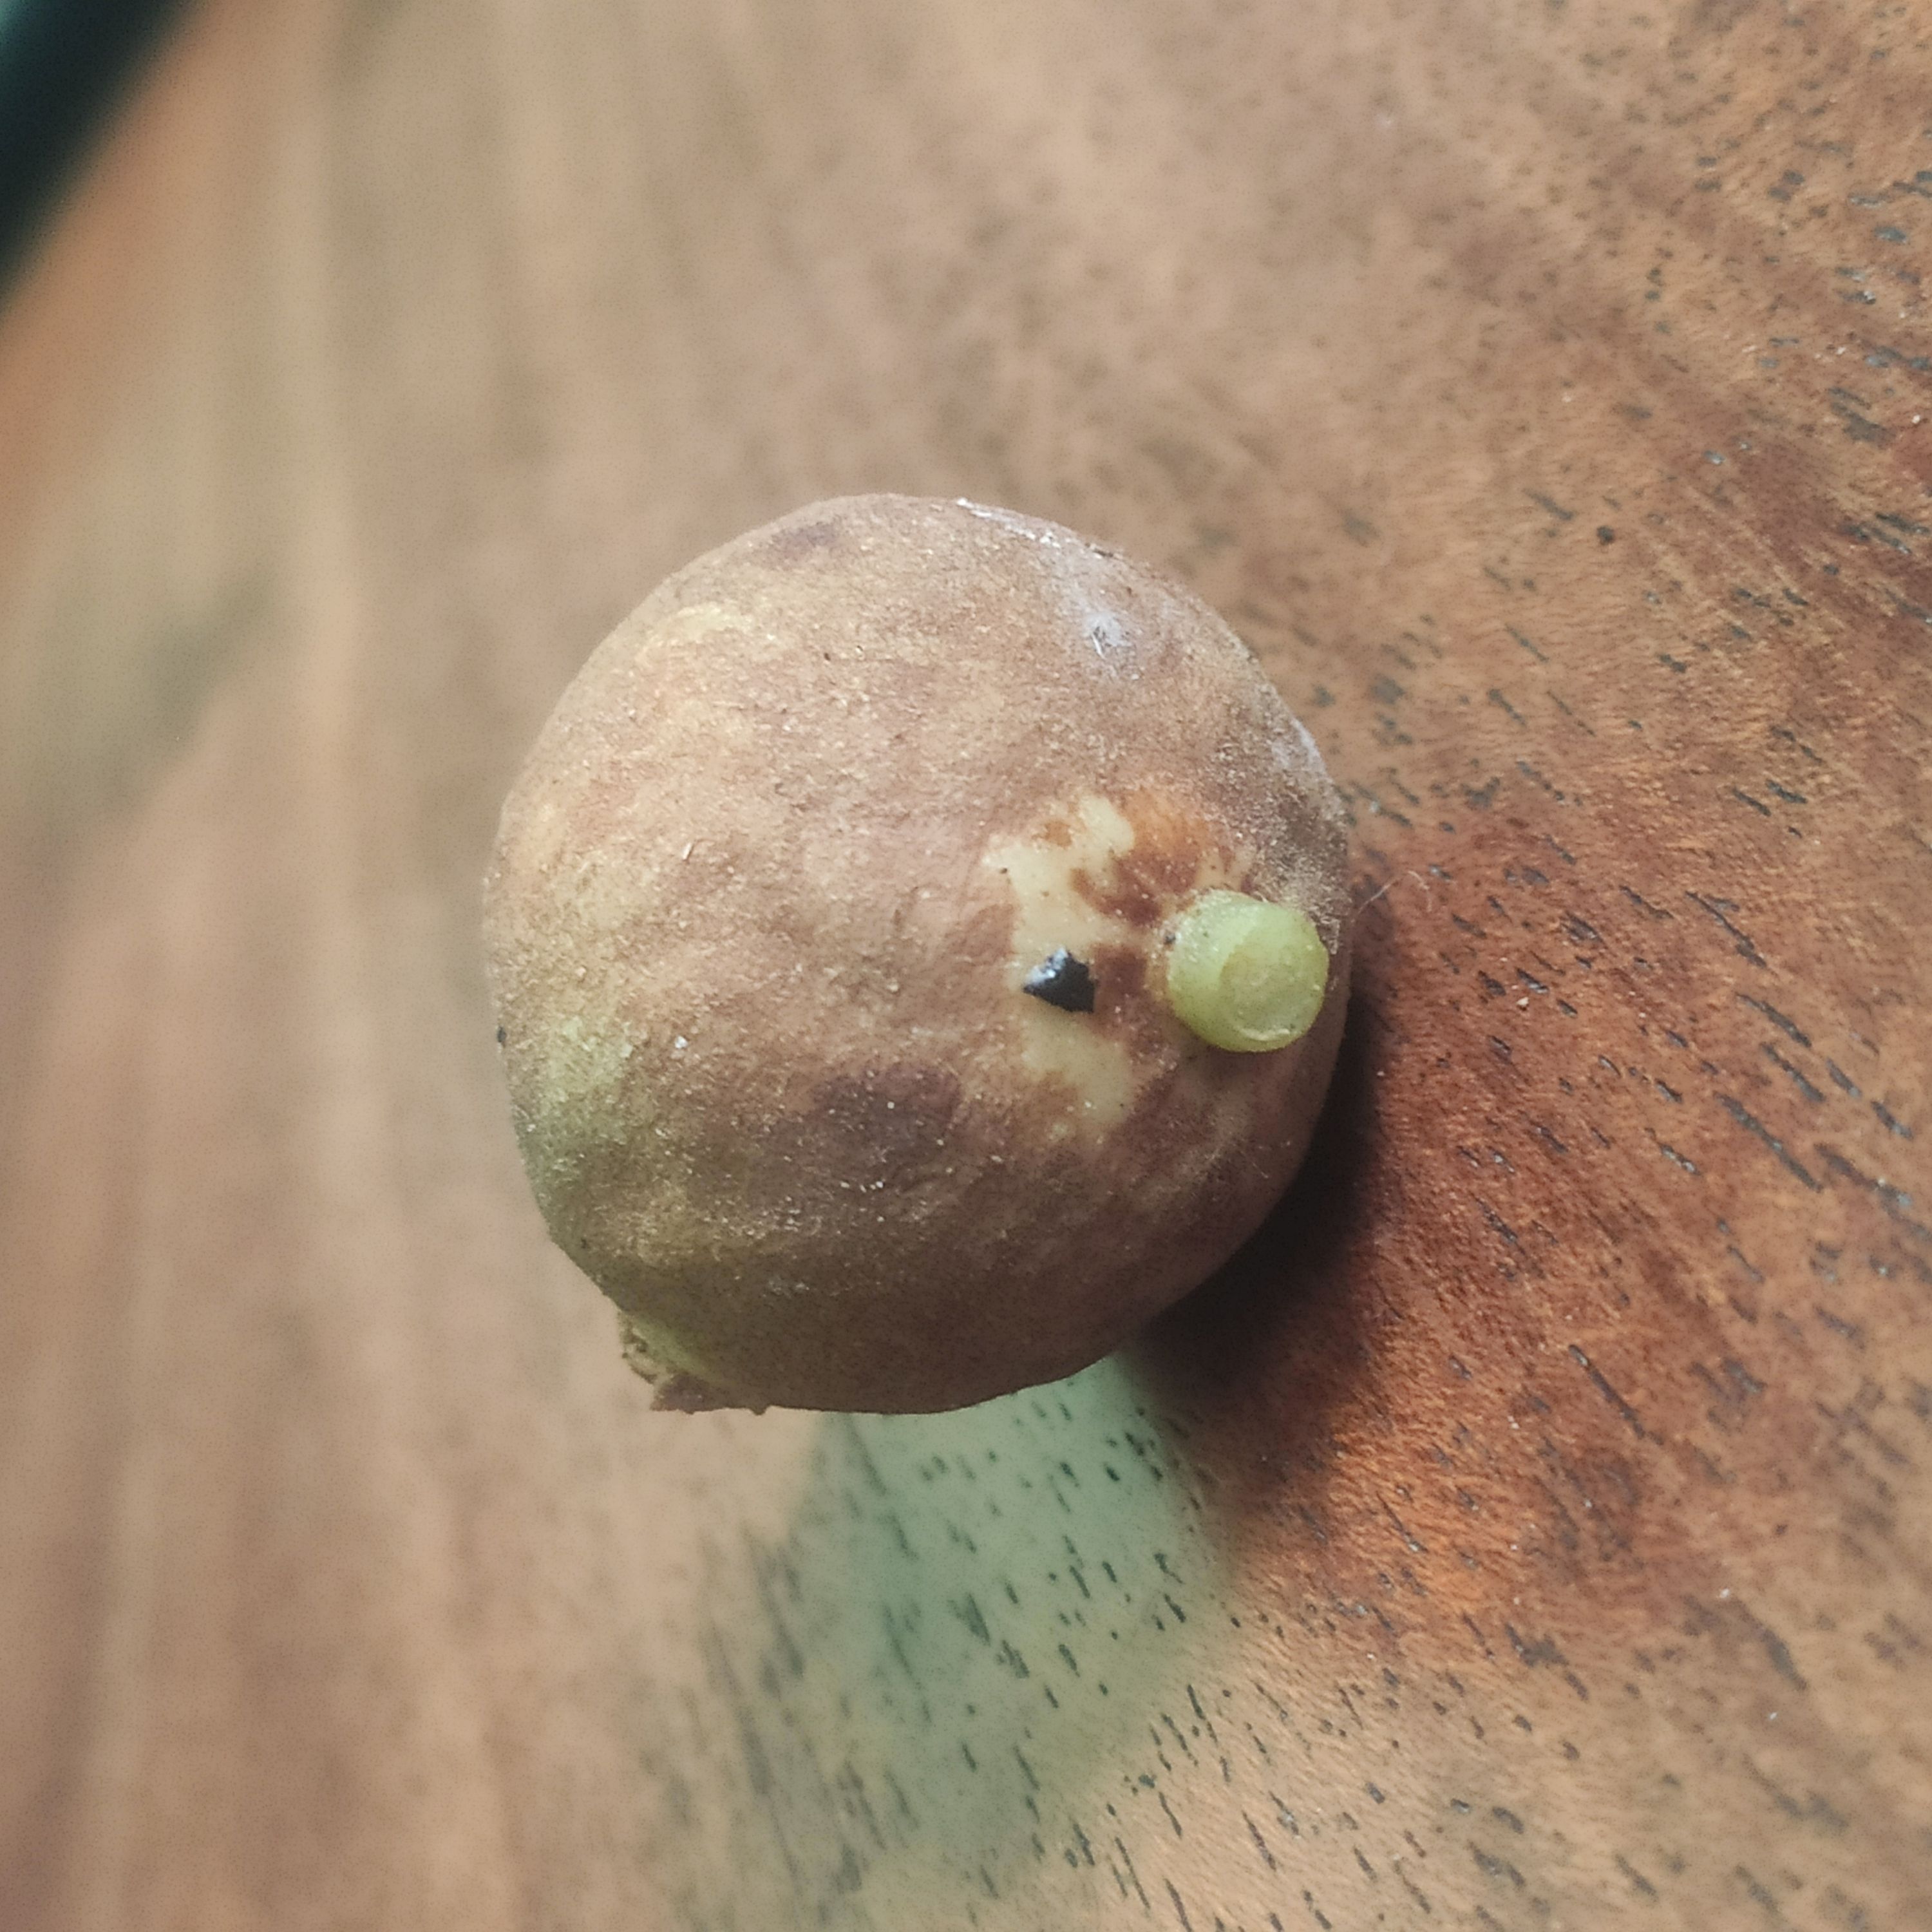
Fruit: burmese-grape
Grade: 3rd-grade